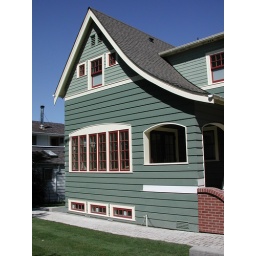
With the grass and the walkway in place, the house looks so close to being done.